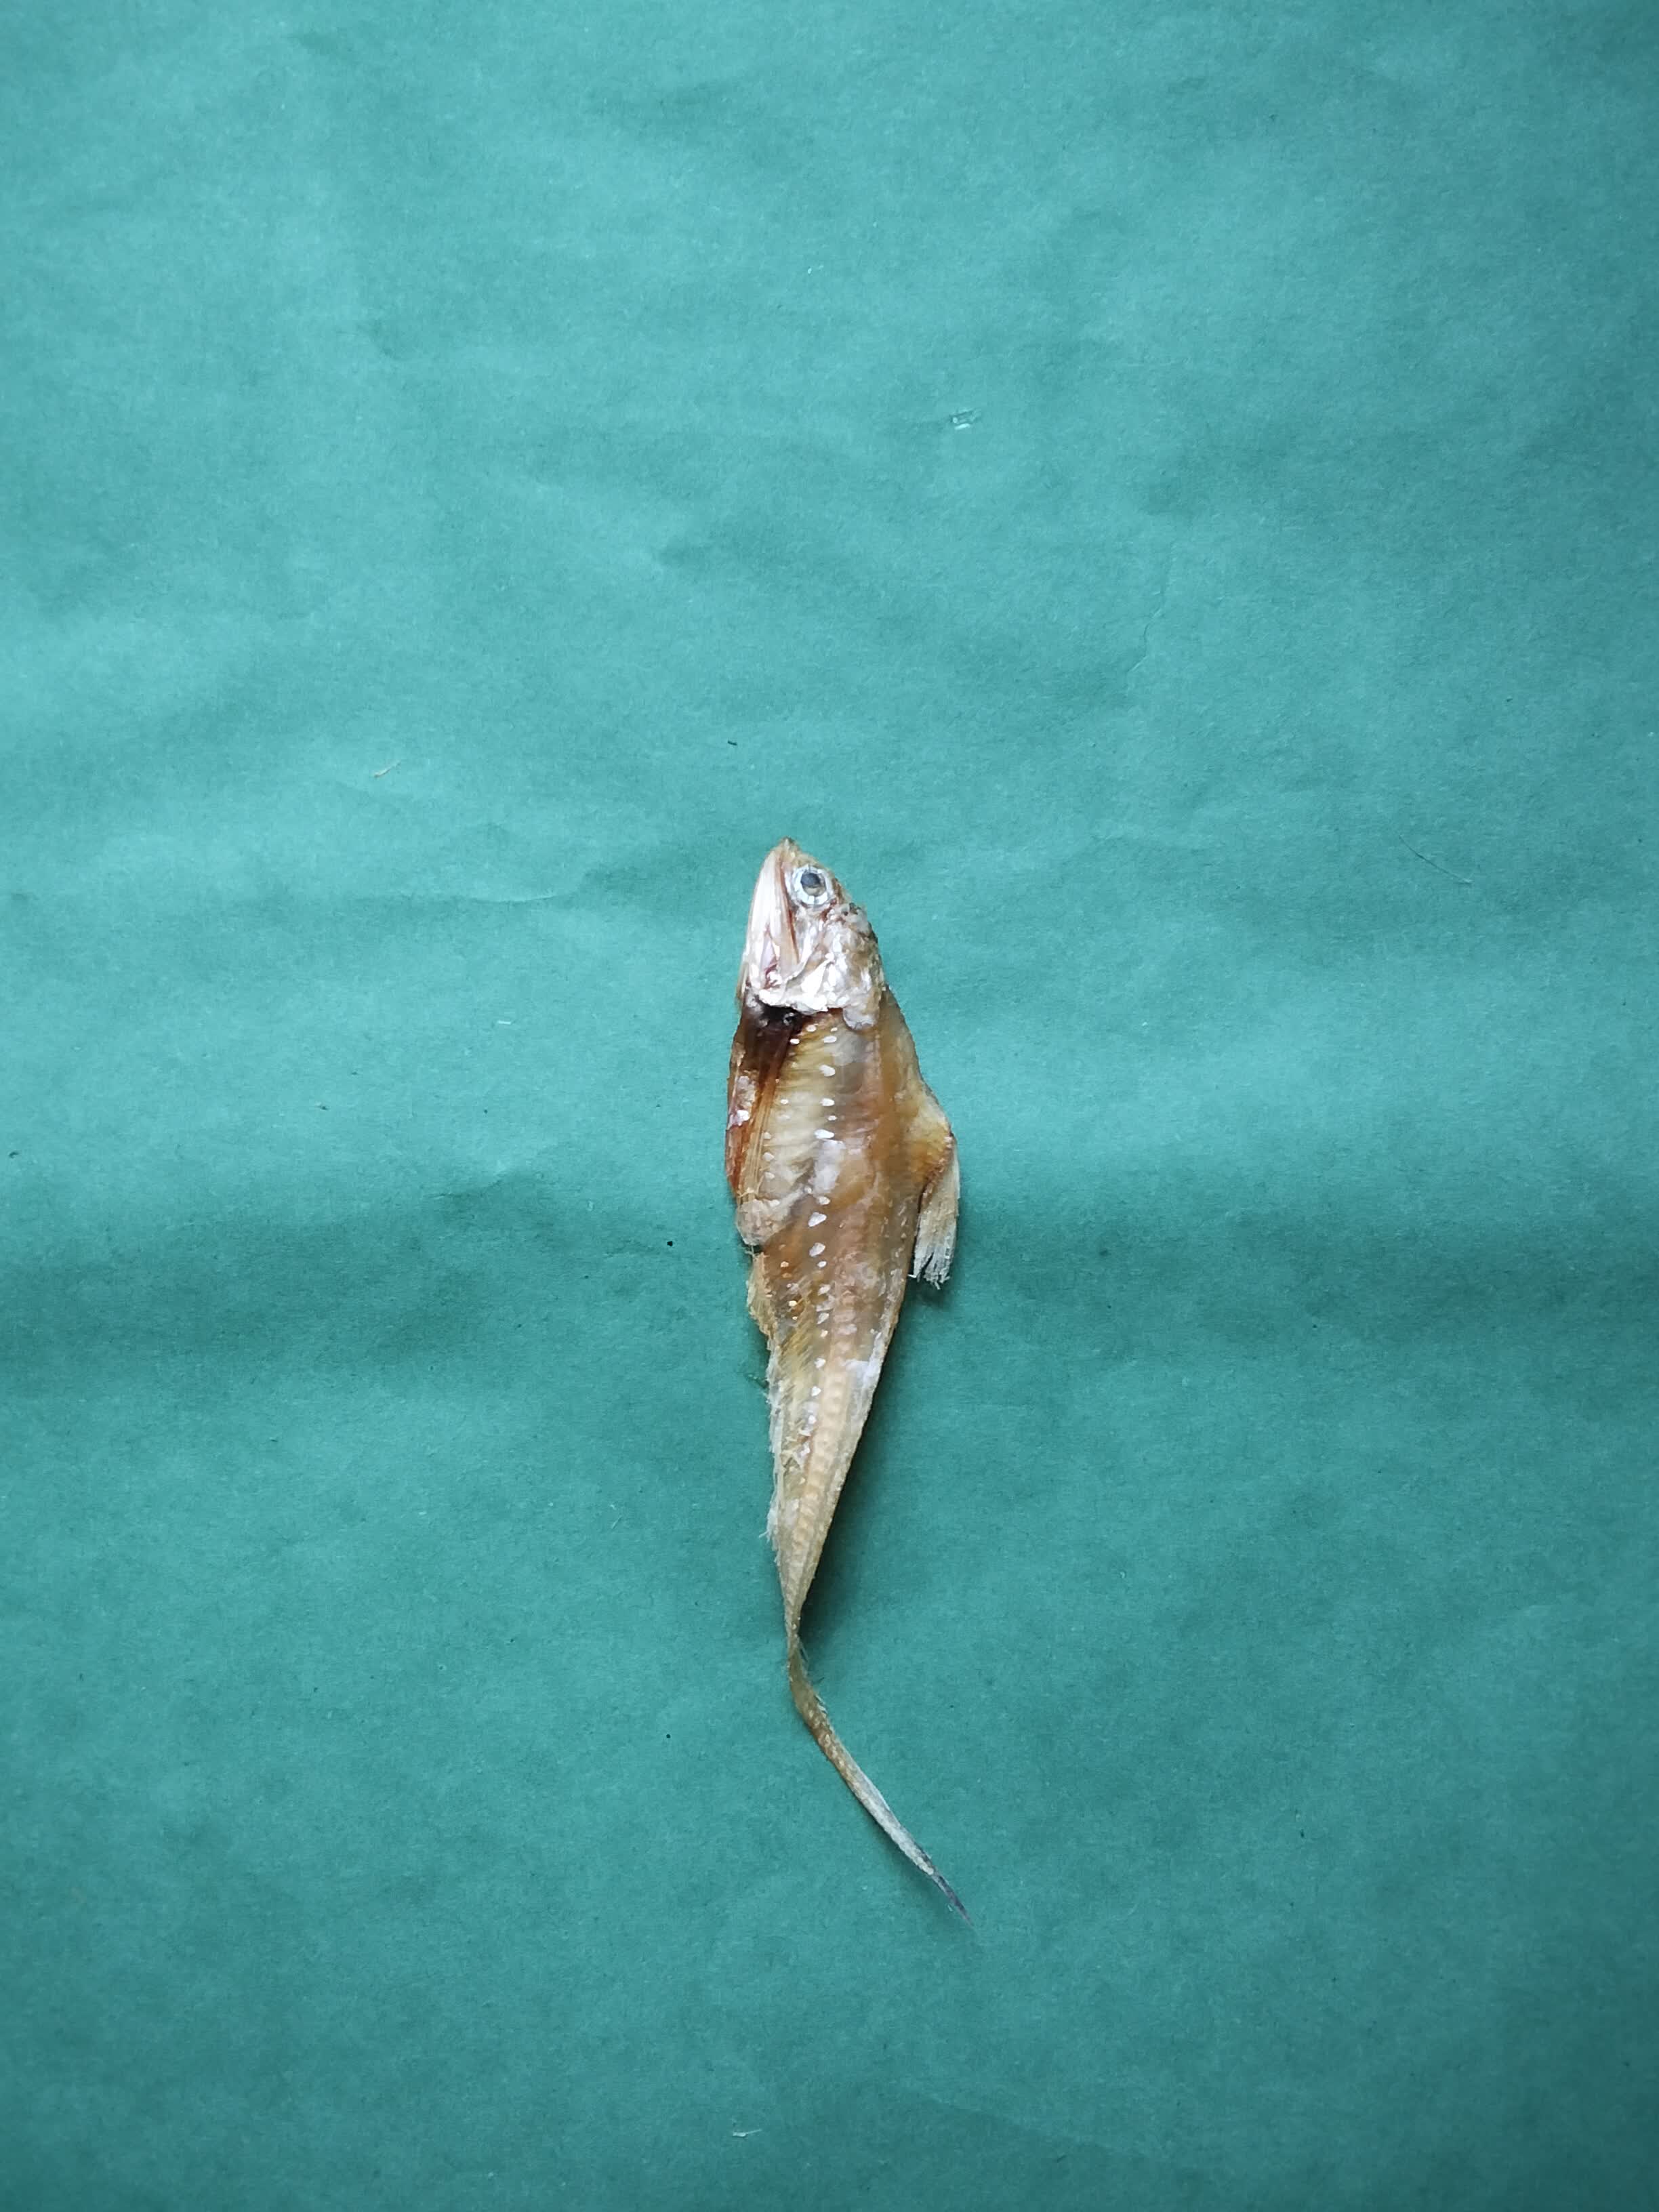
Species: Shundori